Jordan Fish

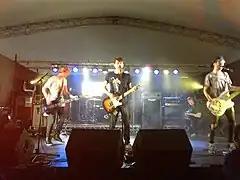
Fish performing with Proxies in 2012

Fish was also a member of Worship, along with Tim Alexander, James Johnson and Tom Mayo. Worship posted their first song onto YouTube titled "Collateral" in November 2010. They released their debut single, "House of Glass" in October 2011. An album titled "Nothing Is Sacred", which contains songs recorded by the band between 2010 and 2013, was released on September 2, 2019.